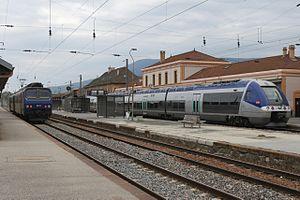
La gare d'Annemasse est une gare ferroviaire française de la SNCF implantée à proximité du centre de la ville d'Annemasse, dans le département de la Haute-Savoie, en région Auvergne-Rhône-Alpes. La gare est mise en service en 1880, par la Compagnie des chemins de fer de Paris à Lyon et à la Méditerranée. Elle est située sur les lignes d'Aix-les-Bains-Le Revard à Annemasse, de Longeray-Léaz au Bouveret et du CEVA. La gare est desservie par des TGV inOui, et par des trains TER Auvergne-Rhône-Alpes, Léman Express et RegioExpress.